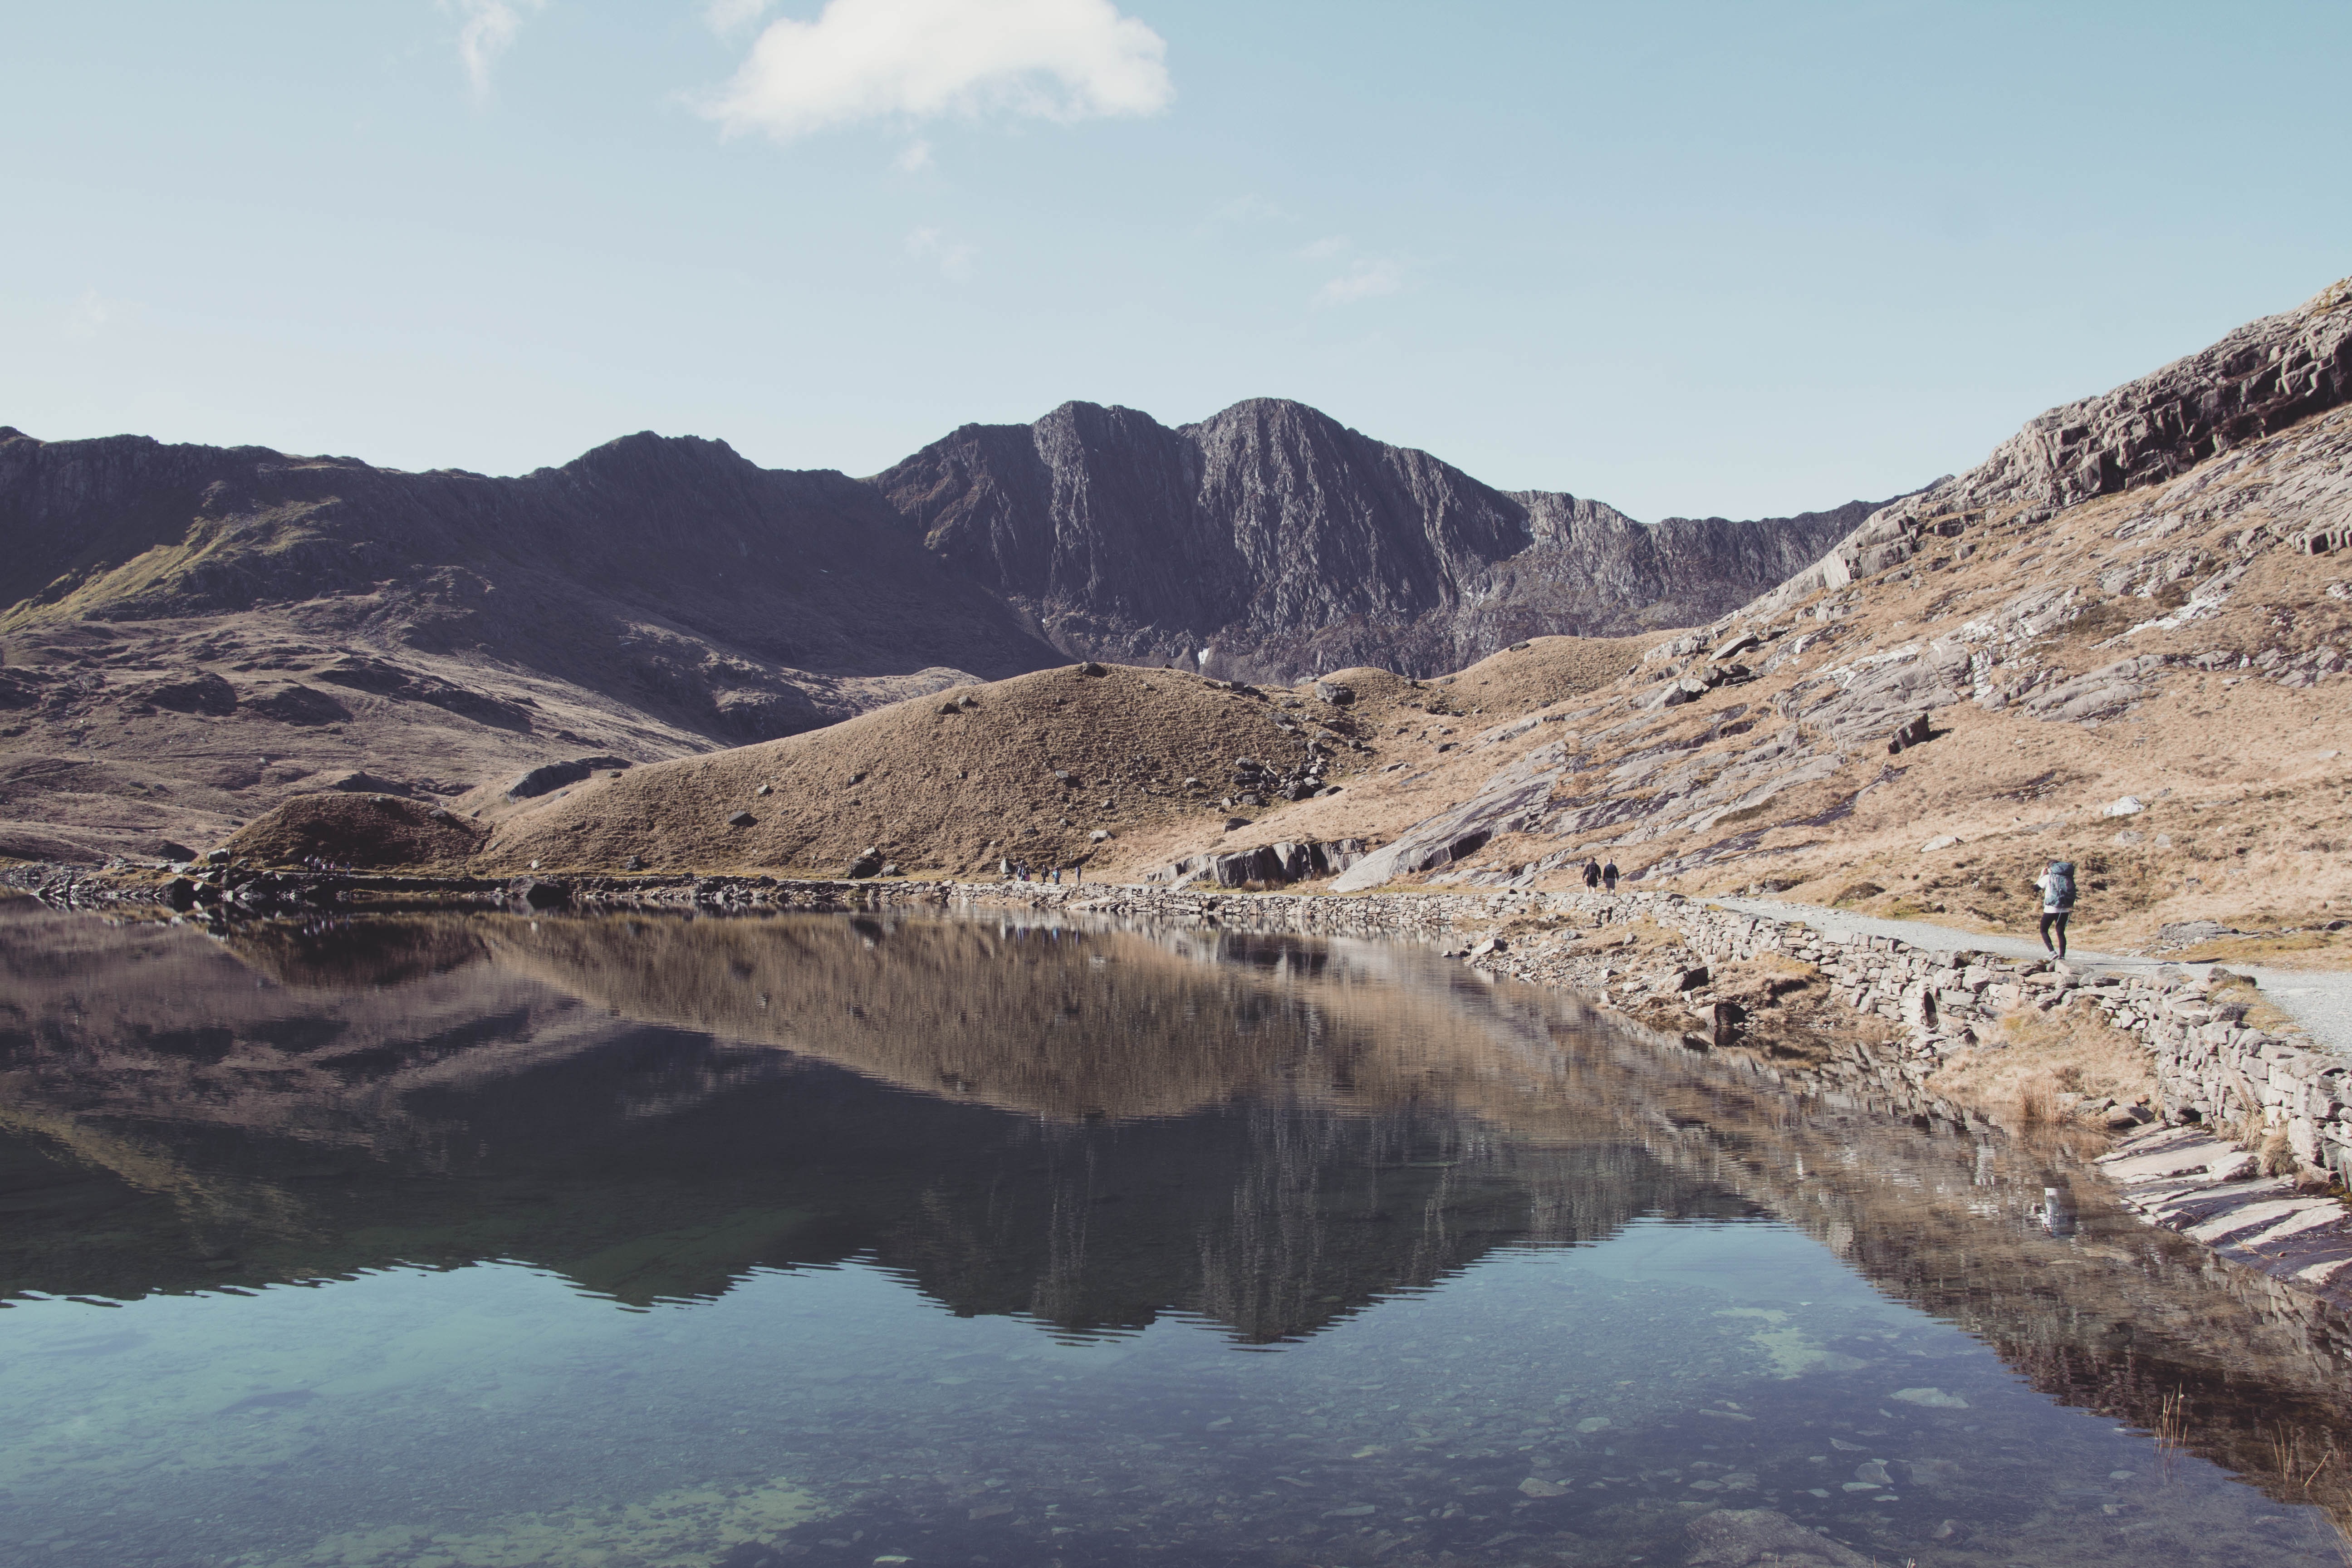
landscape, wilderness, mountain, snow, countryside, lake, adventure, river, valley, mountain range, country, tourist, pool, walk, wild, stream, trek, spring, reflection, hike, backpacker, balance, traveler, reservoir, trip, lifestyle, climb, activity, rocks, expedition, geology, backpacking, mountain lake, plateau, fell, loch, wadi, ramble, landform, wellbeing, mountainous landforms